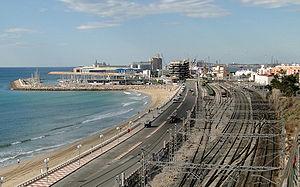
Le port de Tarragone, la plage des Miracles et la rue Passeig Maritim Rafael de Casanova, Tarragone, Espagne
La gare de Tarragone est une gare ferroviaire espagnole appartenant à ADIF située dans la commune de Tarragone, dans la comarque du Tarragonès, à proximité du port de Tarragone. La gare est à l'origine de trois lignes, la ligne Tarragone - Reus - Lérida, la ligne Barcelone - Vilafranca - Tarragone et la ligne Tarragone - Tortosa / Ulldecona. Dans cette gare circule des trains des lignes R14, R15, R16 et Ca6, des trains des lignes RT1 et RT2, ainsi que des trains de longue distance, les trois services sont exploités par la Renfe. La gare dispose de 7 voies, d'une gare marchandises et de diverses voies pour garer les trains.
Tarragone est une ville et une municipalité du sud de la Catalogne, en Espagne, capitale de la province de Tarragone et de la région du Tarragonès.